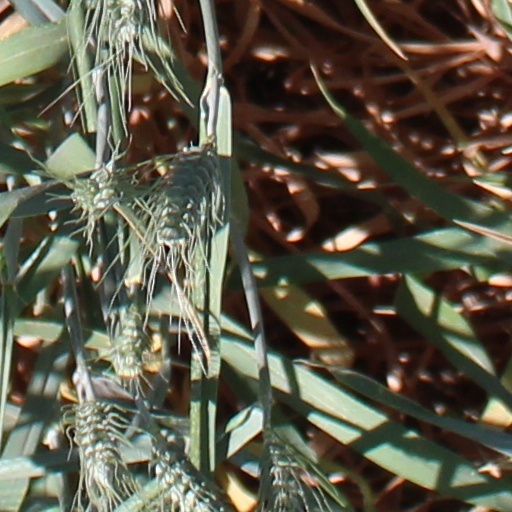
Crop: wheat